Faversham Munitions Explosion Memorial

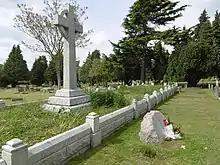
Mass grave in Faversham Cemetery

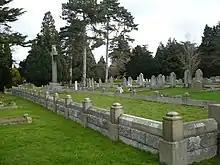
Mass grave in Faversham Cemetery

The memorial to the victims of the 1916 Faversham Munitions Explosion is a Grade II* listed building in Love Lane cemetery, in Faversham, Kent. Unveiled in 1917, it incorporates a granite Celtic cross and the granite structures surrounding a mass grave for 73 people killed by the Faversham explosion on 2 April 1916, and a nearby freestanding stone which records the names of another 35 who were buried elsewhere. The memorial became a Grade II listed building in 1989, and was upgraded to Grade II* in March 2016 just before the centenary of the explosion.